Carlos Sampaio Garrido

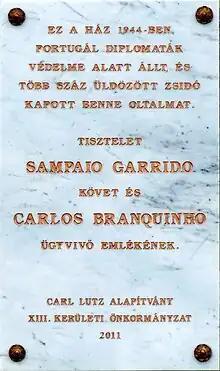
Commemorative plaque to Carlos Sampaio Garrido, Portuguese Ambassador, and Teixeira Branquinho, Chargé d'affaires, in mission to Budapest in 1944 who rescued approximately 1000 Hungarian Jews from the Holocaust. (Budapest, District XIII, Újpesti Quay Nr 5).

He served as Minister Plenipotentiary and acting Ambassador of Portugal in Budapest from 1939-44. Along with Teixeira Branquinho, (Portuguese Chargé d'Affaires in Budapest in 1944) Garrido obtained permission from the Portuguese government to issue safe conduct passes to all persons who had relatives in Portugal, Brazil, or the Portuguese colonies or had a connection to Portugal. Garrido and Branquinho also established an office of the Portuguese Red Cross at the Portuguese legation to care for Jewish refugees.